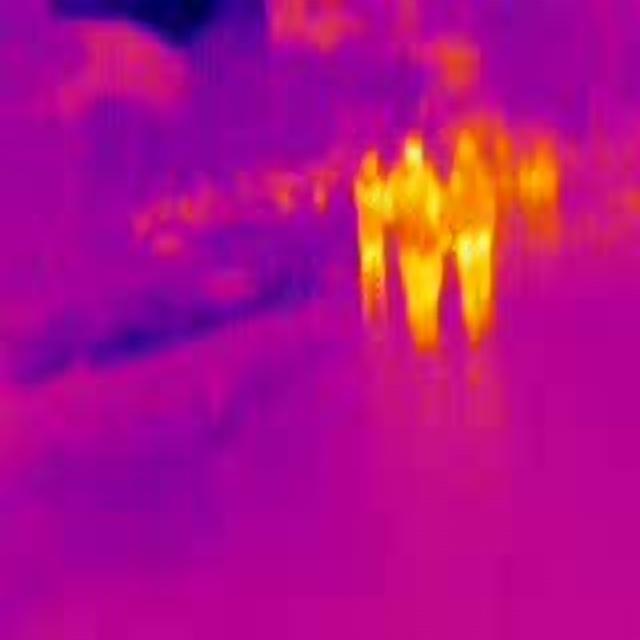
Detected objects:
label: person
label: person
label: person